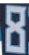
Number: 8